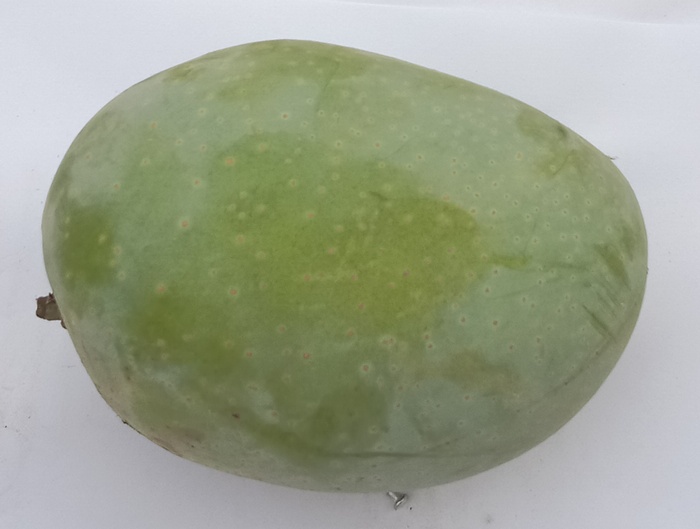
Mango variety: Langra